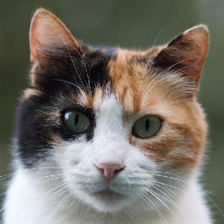
Label: animals